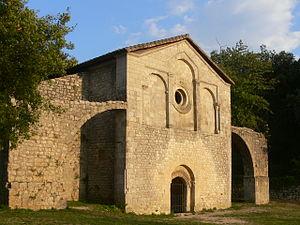
Prieuré du Val des Nymphes